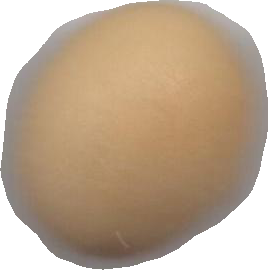
Variety: Grobogan